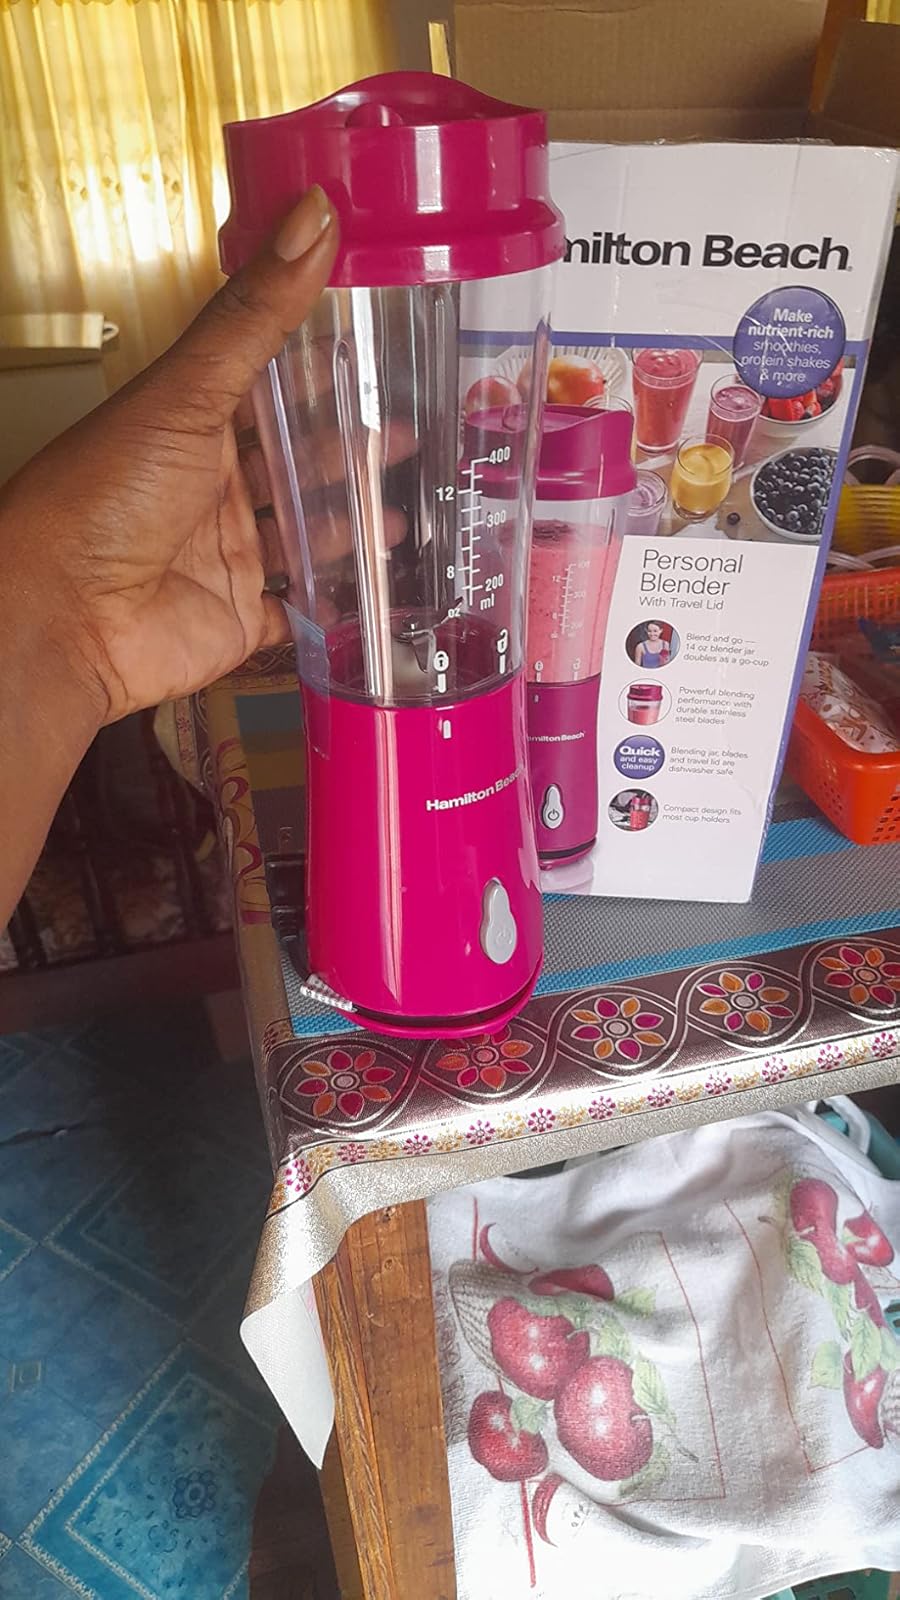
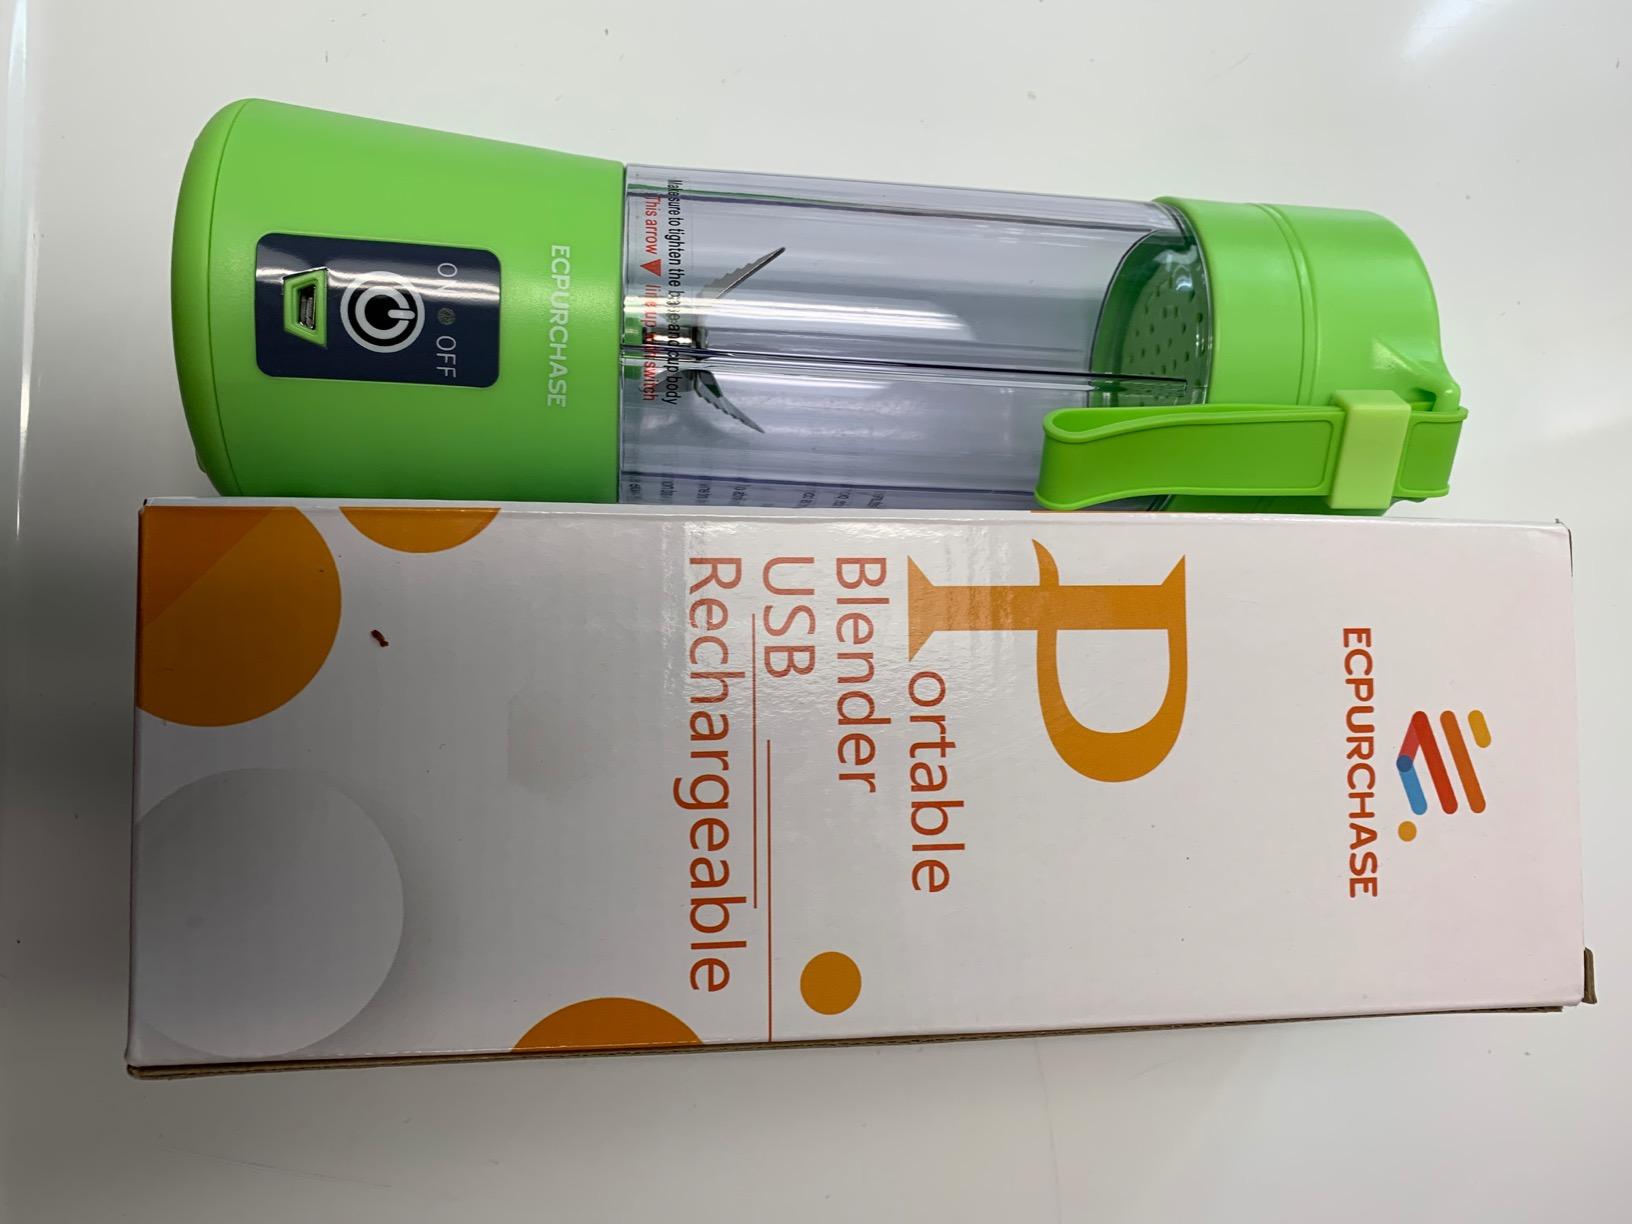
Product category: items_blender
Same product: no